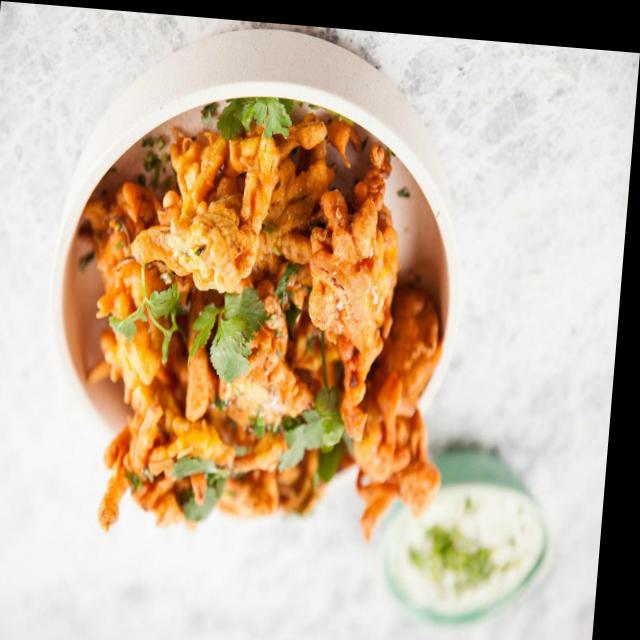
Dish: pakode